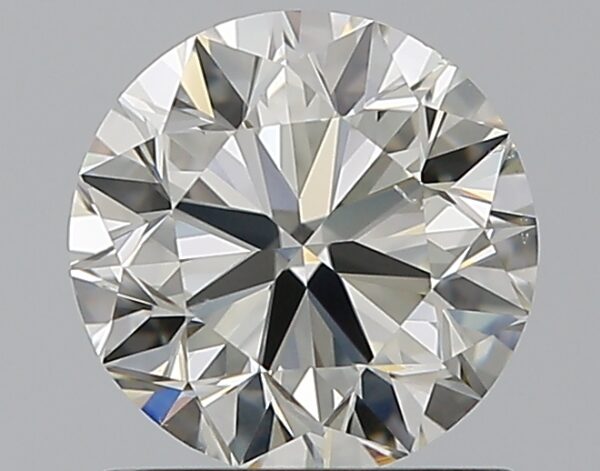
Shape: round
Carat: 1
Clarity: VS2
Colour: J
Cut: VG
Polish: EX
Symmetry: VG
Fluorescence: N
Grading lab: GIA
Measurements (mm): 6.2 x 6.27 x 3.98